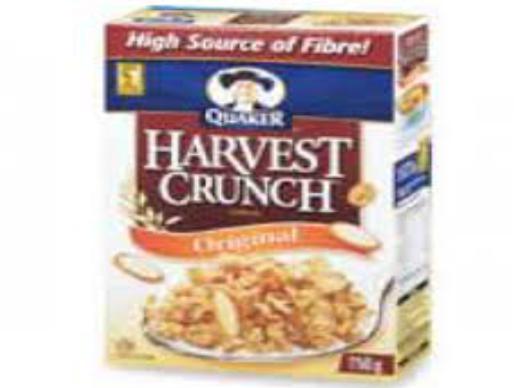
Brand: Harvest Crunch
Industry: Food